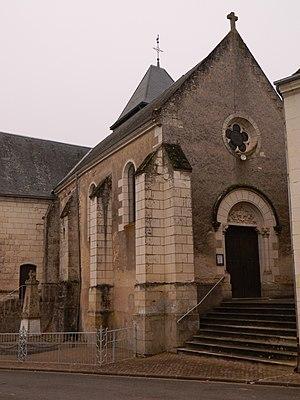
Église paroissiale Saint-Vincent de Chemillé-sur-Indrois This building is indexed in the Base Mérimée, a database of architectural heritage maintained by the French Ministry of Culture,
L'église Saint-Vincent de Chemillé-sur-Indrois est un édifice religieux, dédié au culte catholique, situé au centre du bourg de Chemillé-sur-Indrois, une commune du département d’Indre-et-Loire. Le chœur roman de l'édifice est inscrit comme monument historique et un Christ en croix fait partie des objets inscrits au titre des monuments historiques.